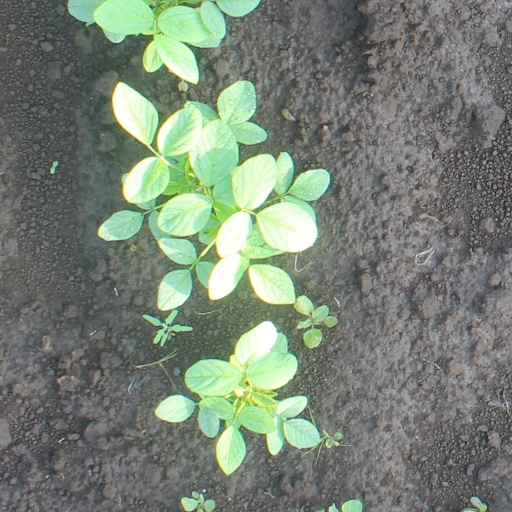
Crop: soybean